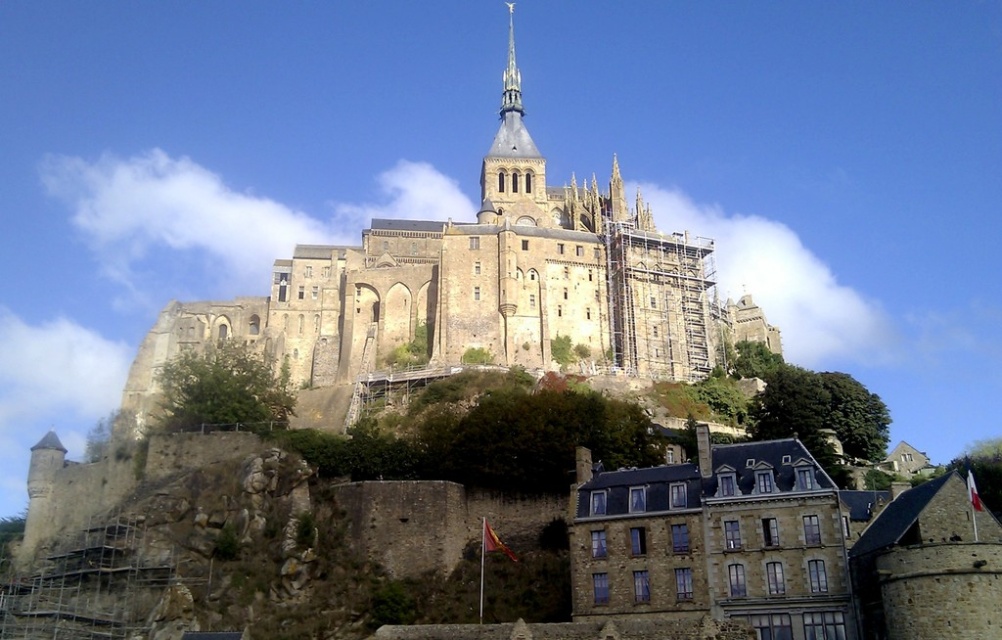
Question: Is stone castle at center positioned at the back of smooth gray spire at center? (A) no (B) yes
Answer: A